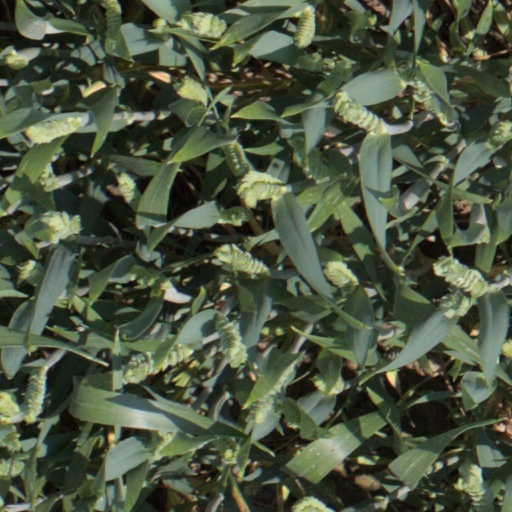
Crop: wheat